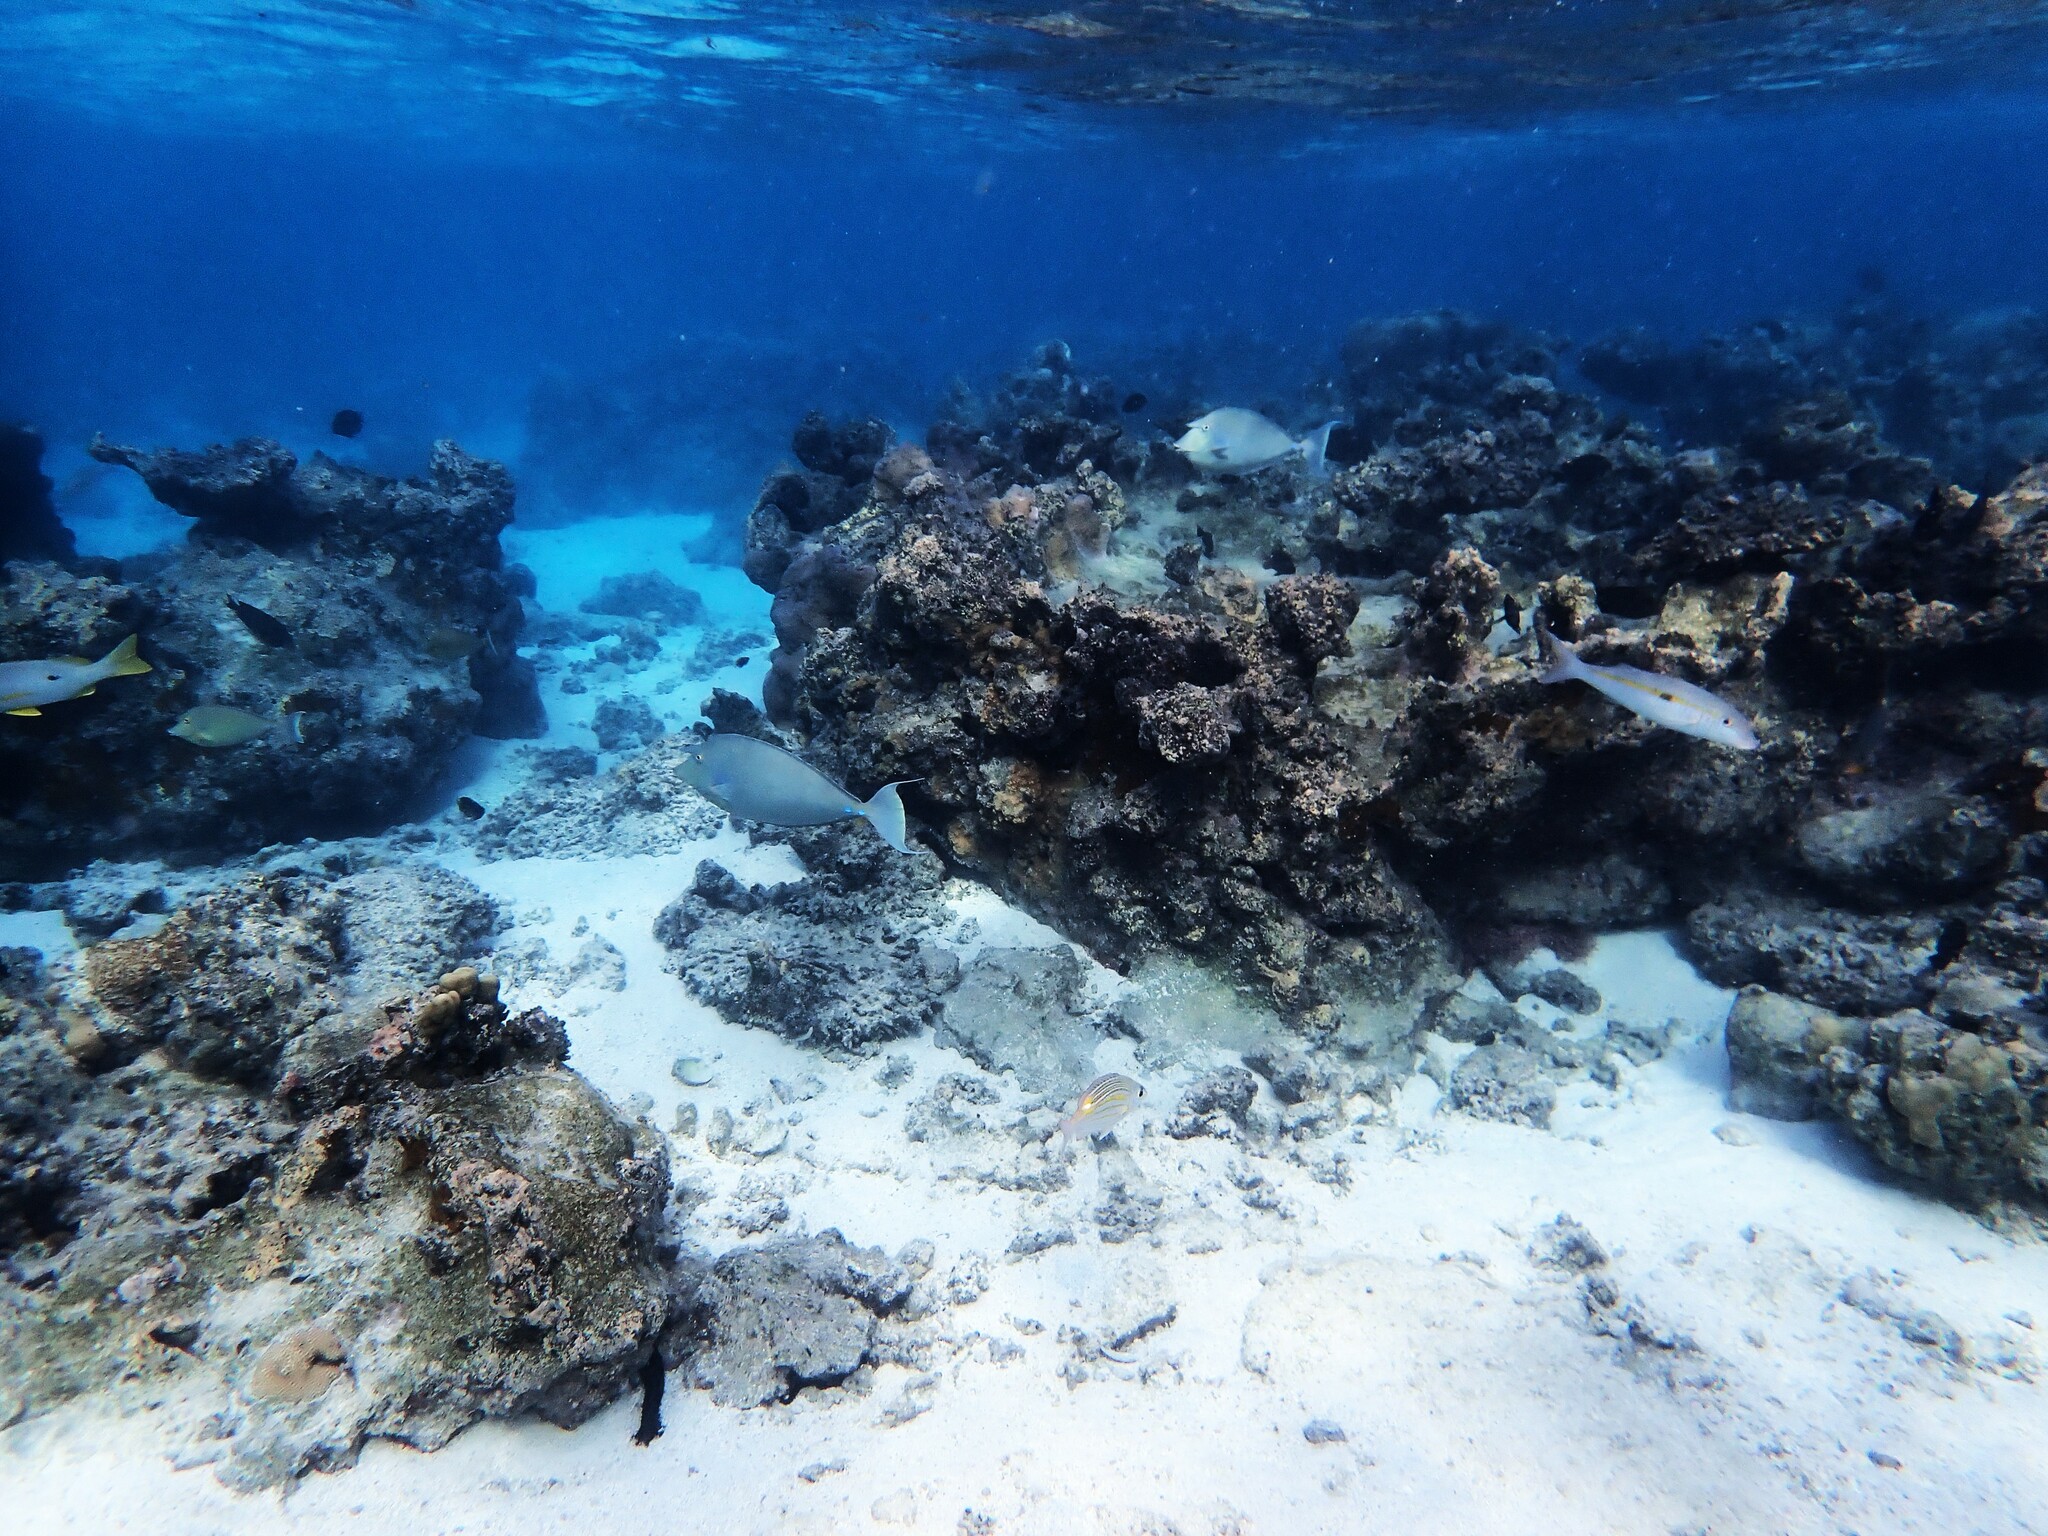
Naso unicornis (Bluespine Unicornfish)